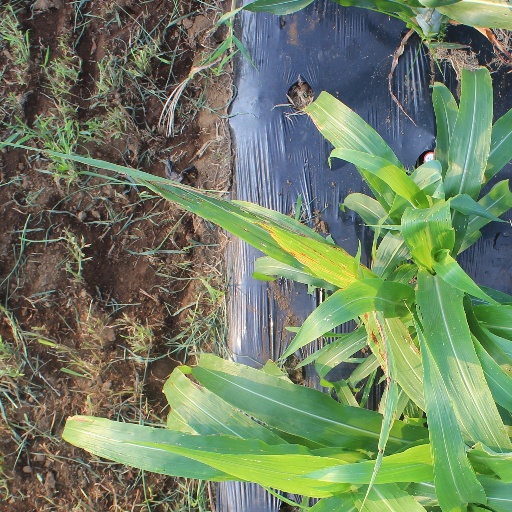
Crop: sorghum